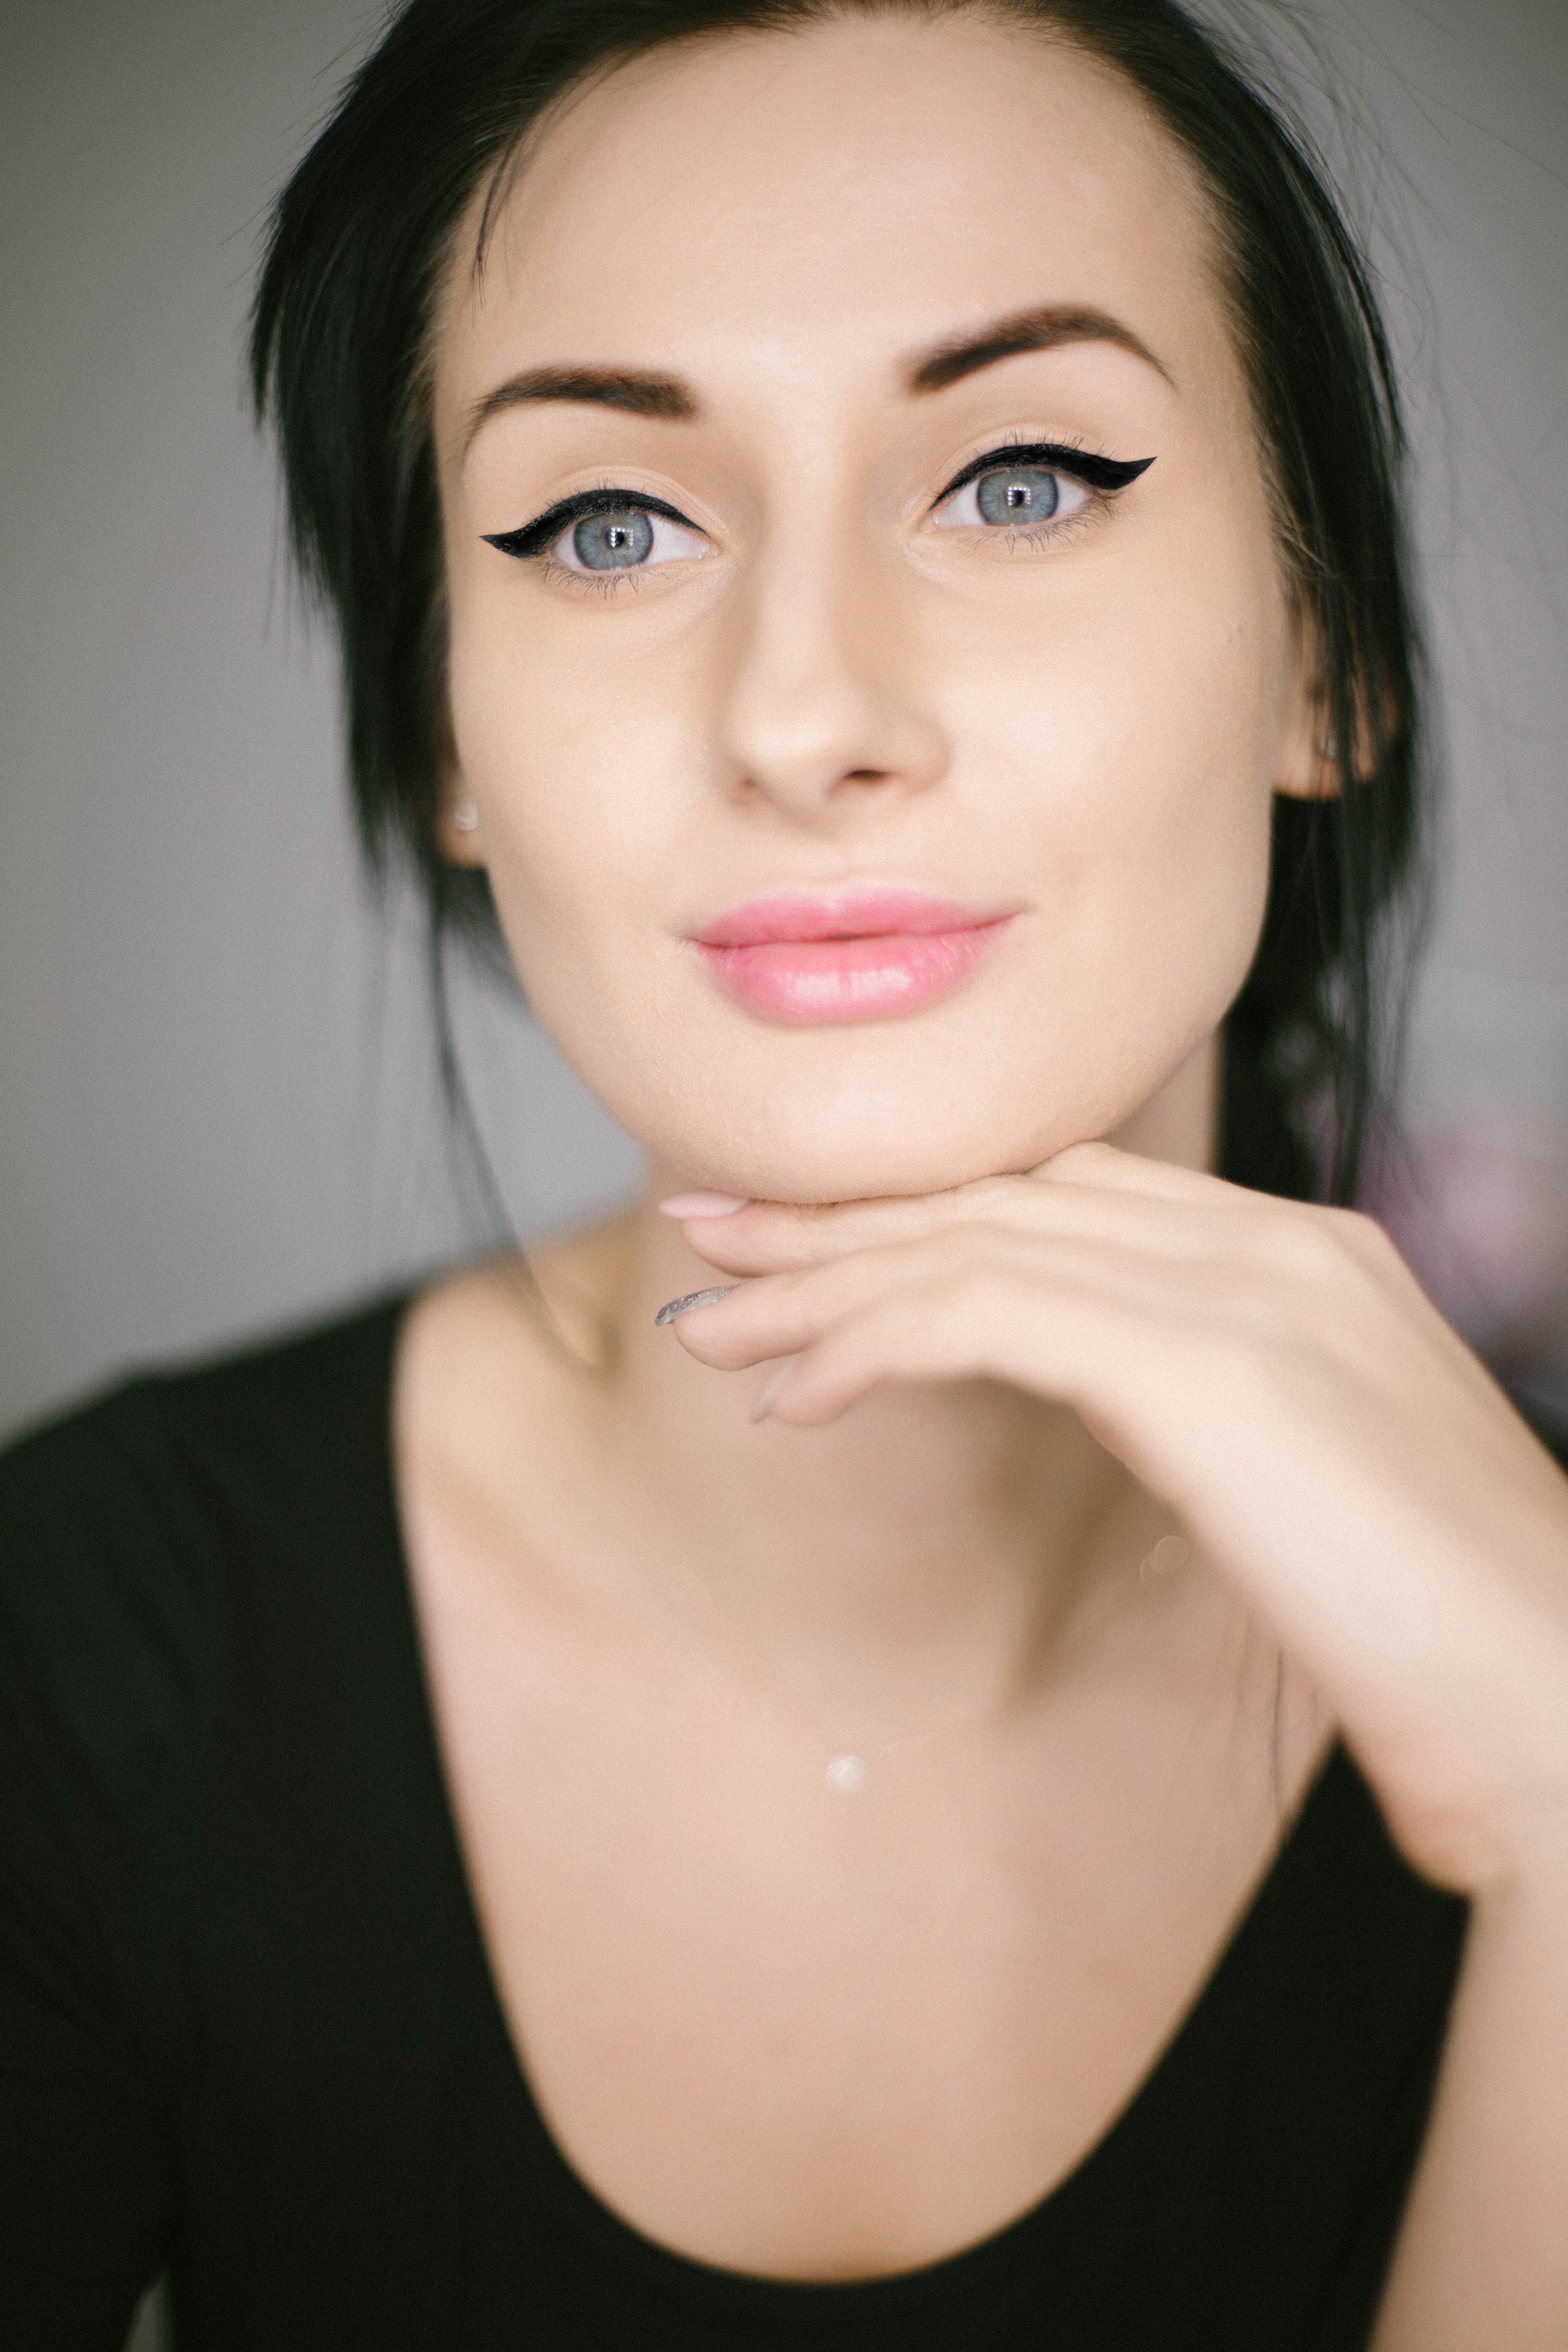
face, hair, eyebrow, lip, skin, chin, cheek, forehead, beauty, head, nose, pink, hairstyle, eye, black hair, neck, close up, smile, jaw, eyelash, Material property, mouth, model, brown hair, photography, photo shoot, long hair, portrait, selfie, makeover, portrait photography